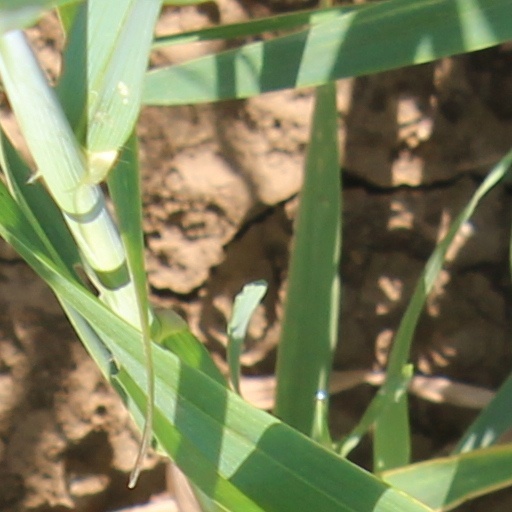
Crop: wheat